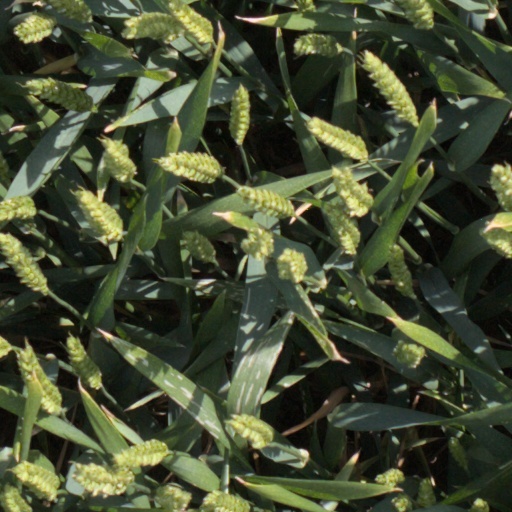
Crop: wheat